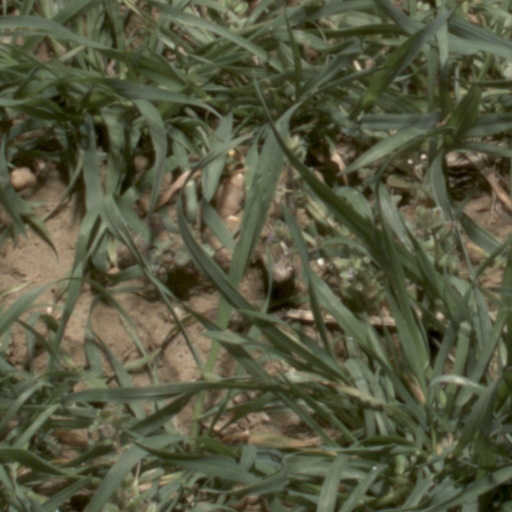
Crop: wheat